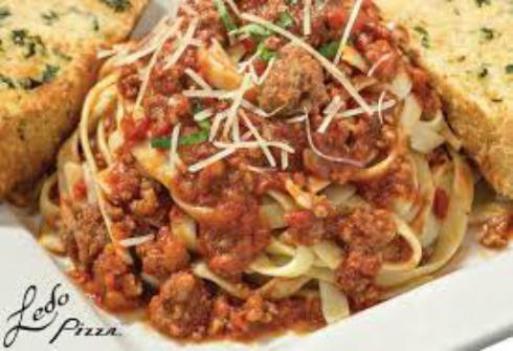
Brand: ledo pizza
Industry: Food